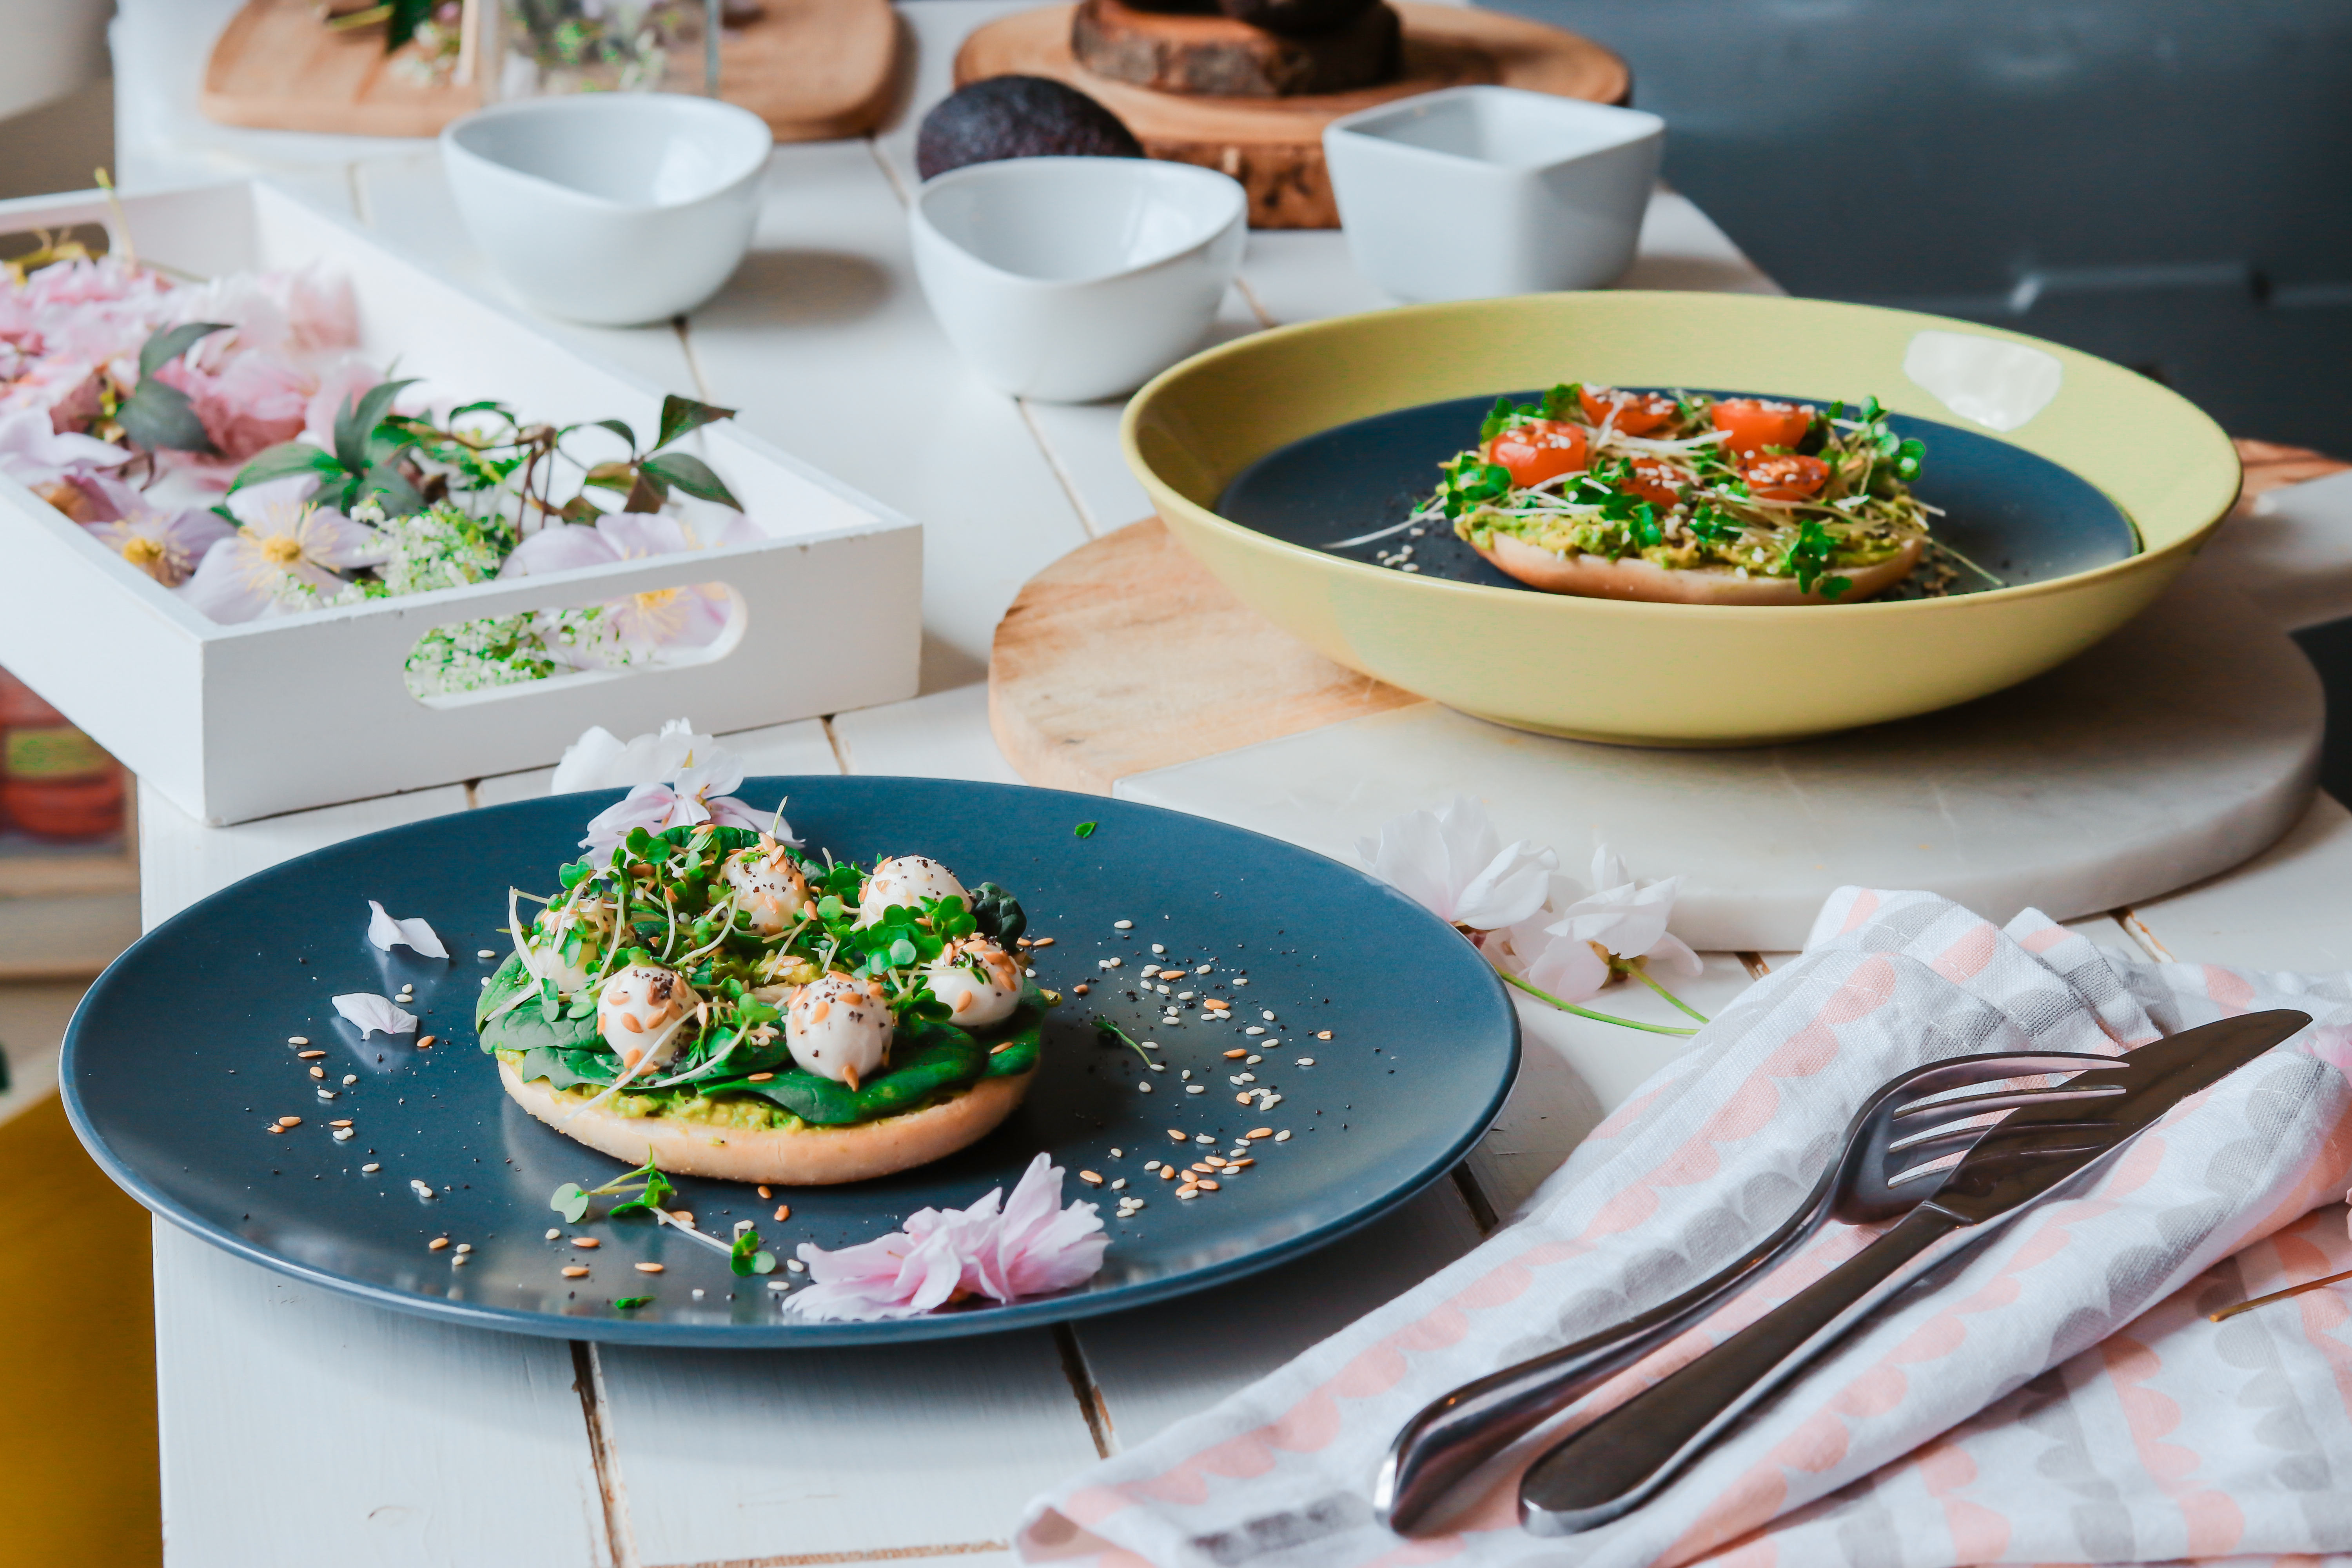
restaurant, dish, meal, food, breakfast, lunch, cuisine, dinner, supper, brunch, sense